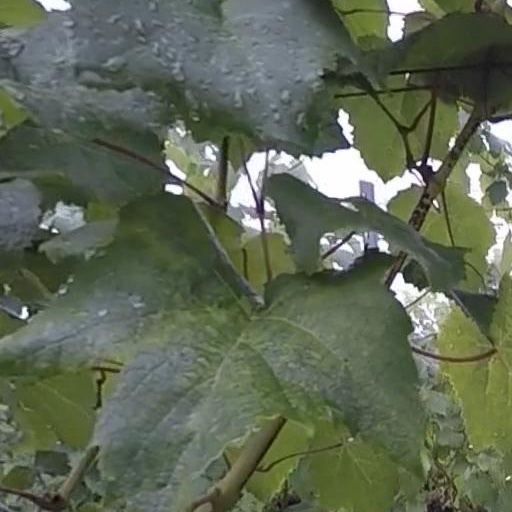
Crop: grape